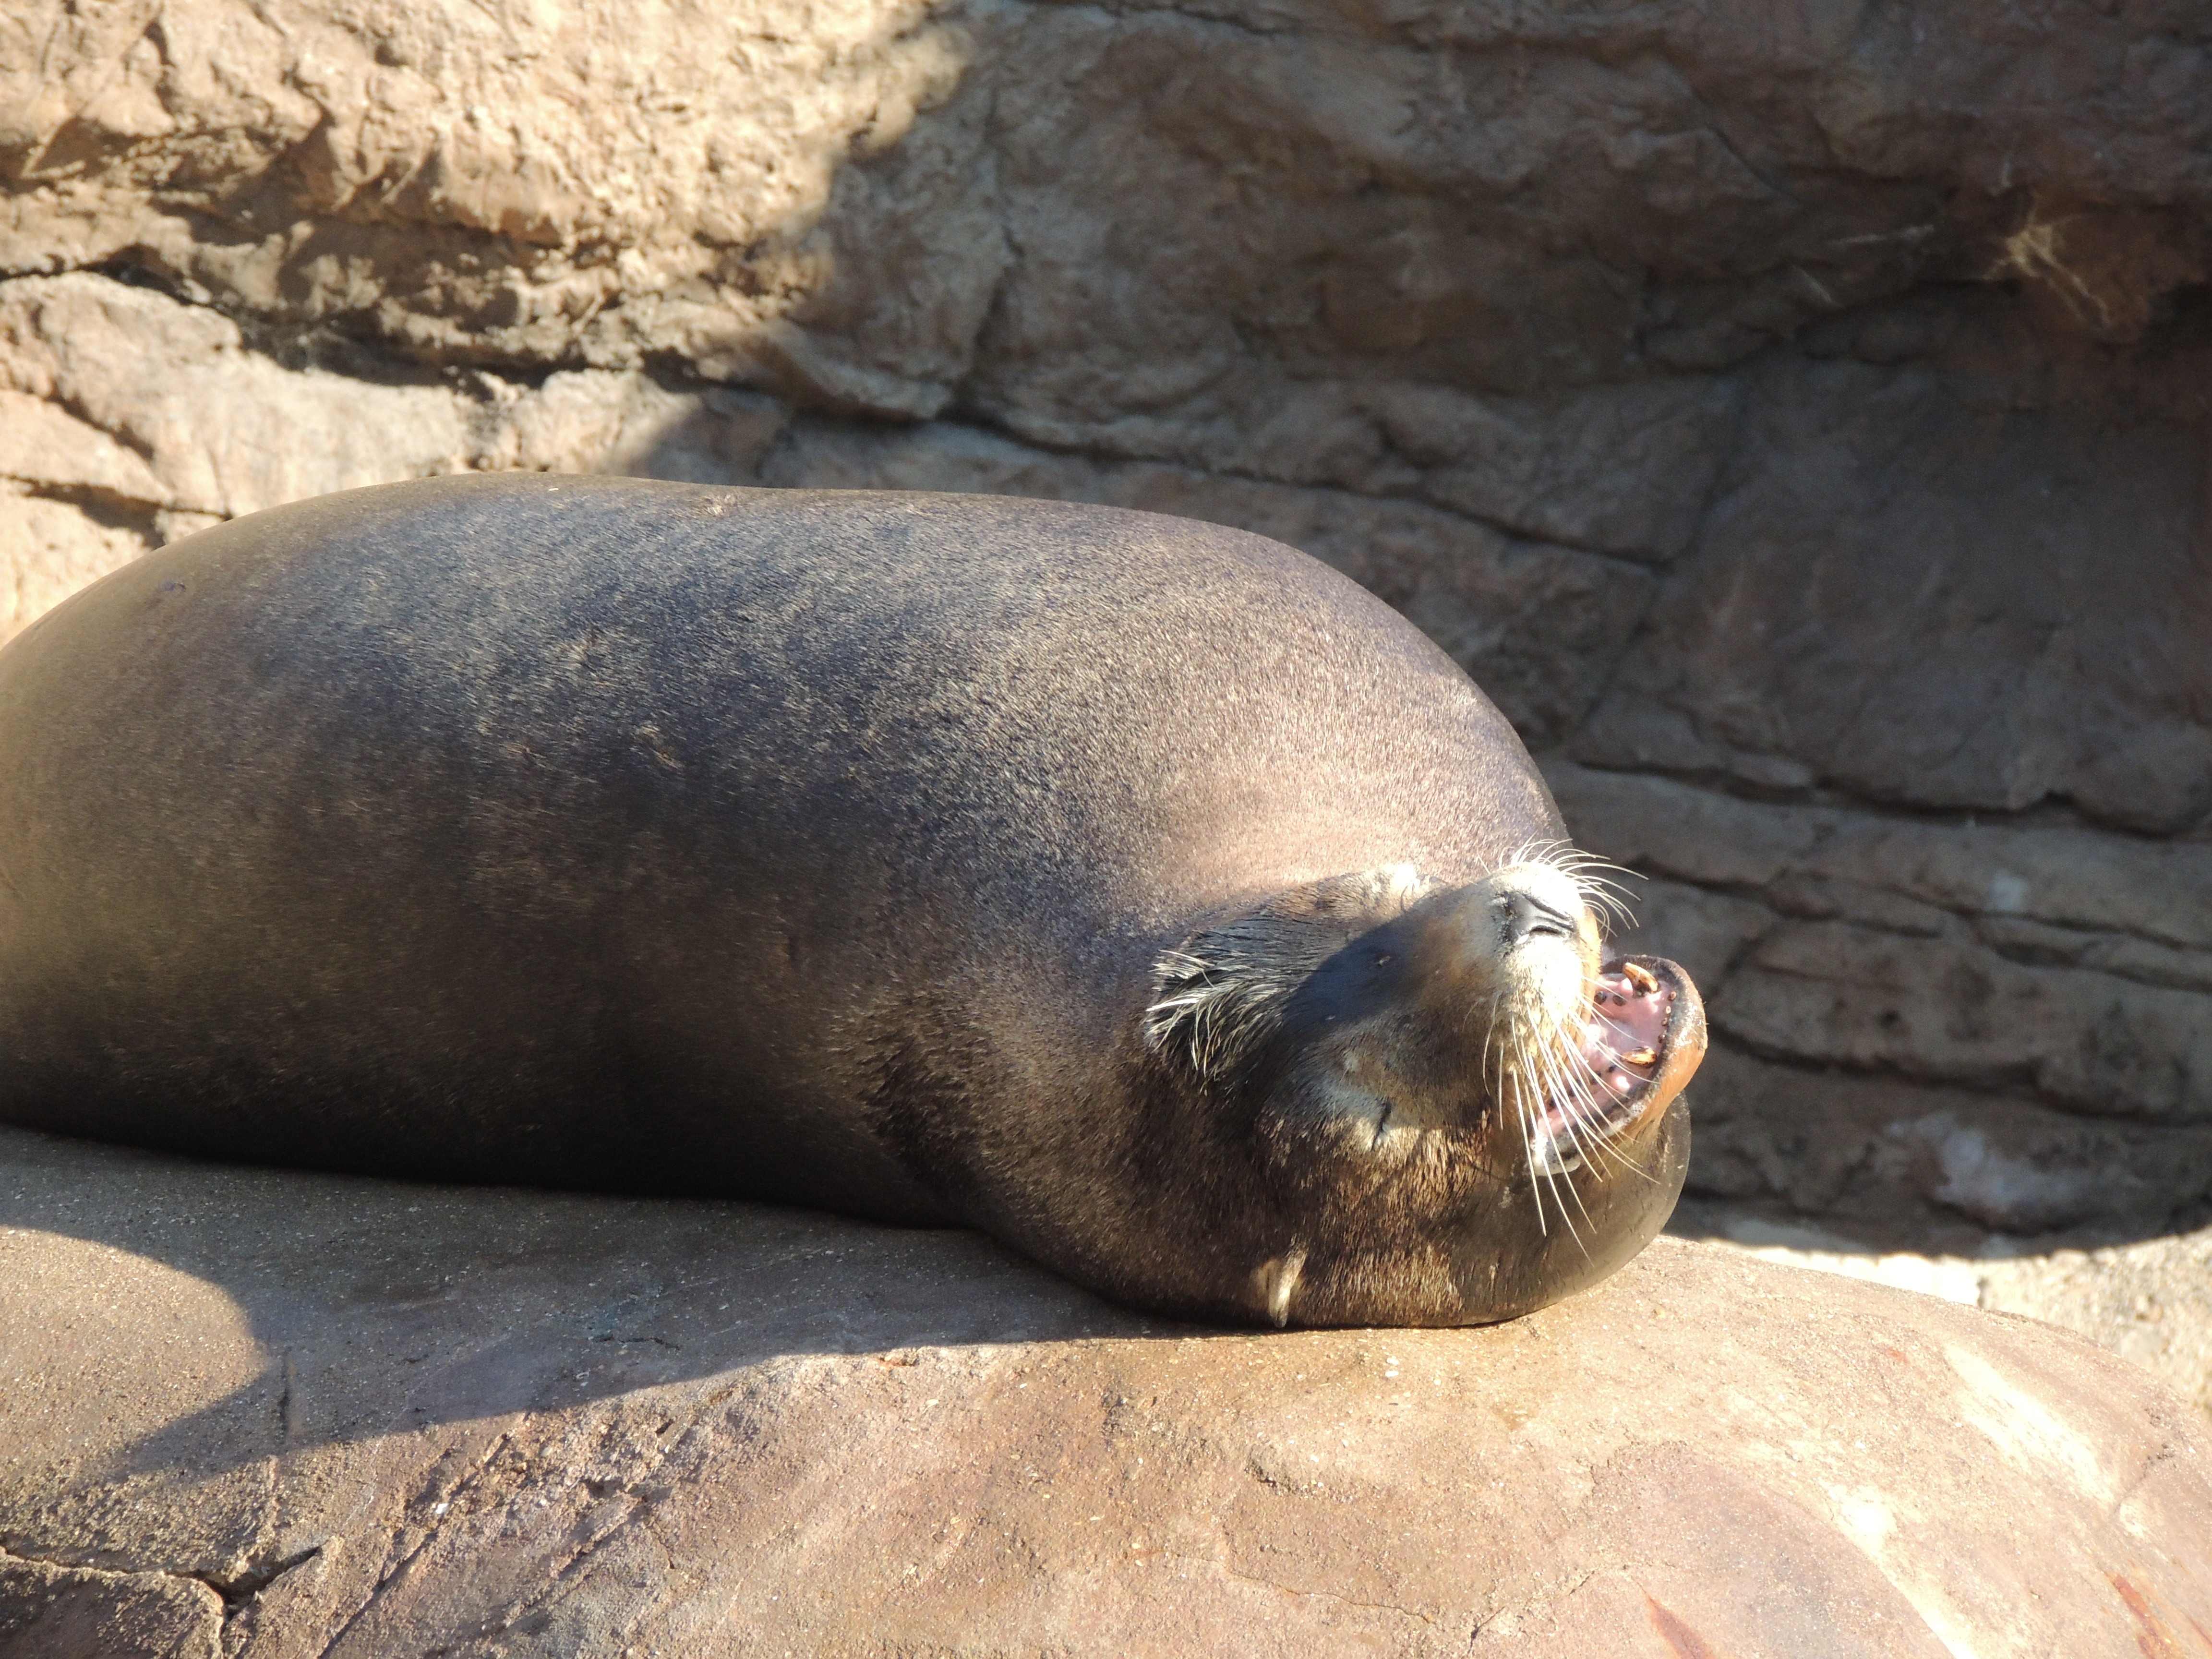
animal, wildlife, zoo, mammal, aquatic, fauna, sea lion, animals, seals, vertebrate, harbor seal, marine mammal